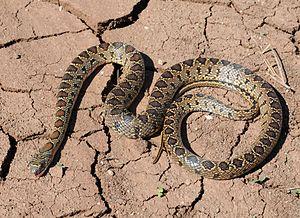
Hemorrhois hippocrepis ou Couleuvre fer-à-cheval est une espèce de serpents de la famille des Colubridae. Cette couleuvre se rencontre autour de la mer Méditerranée occidentale.